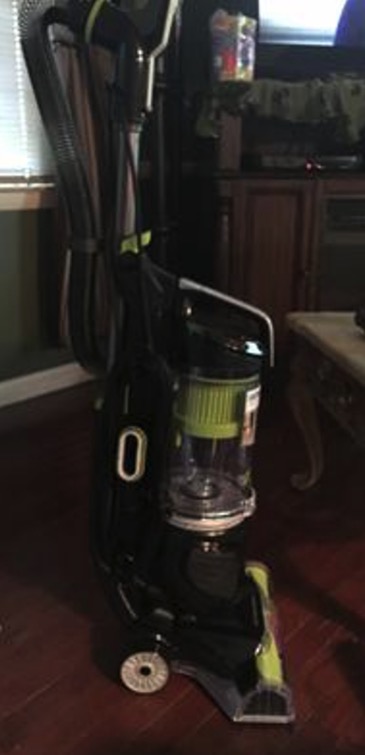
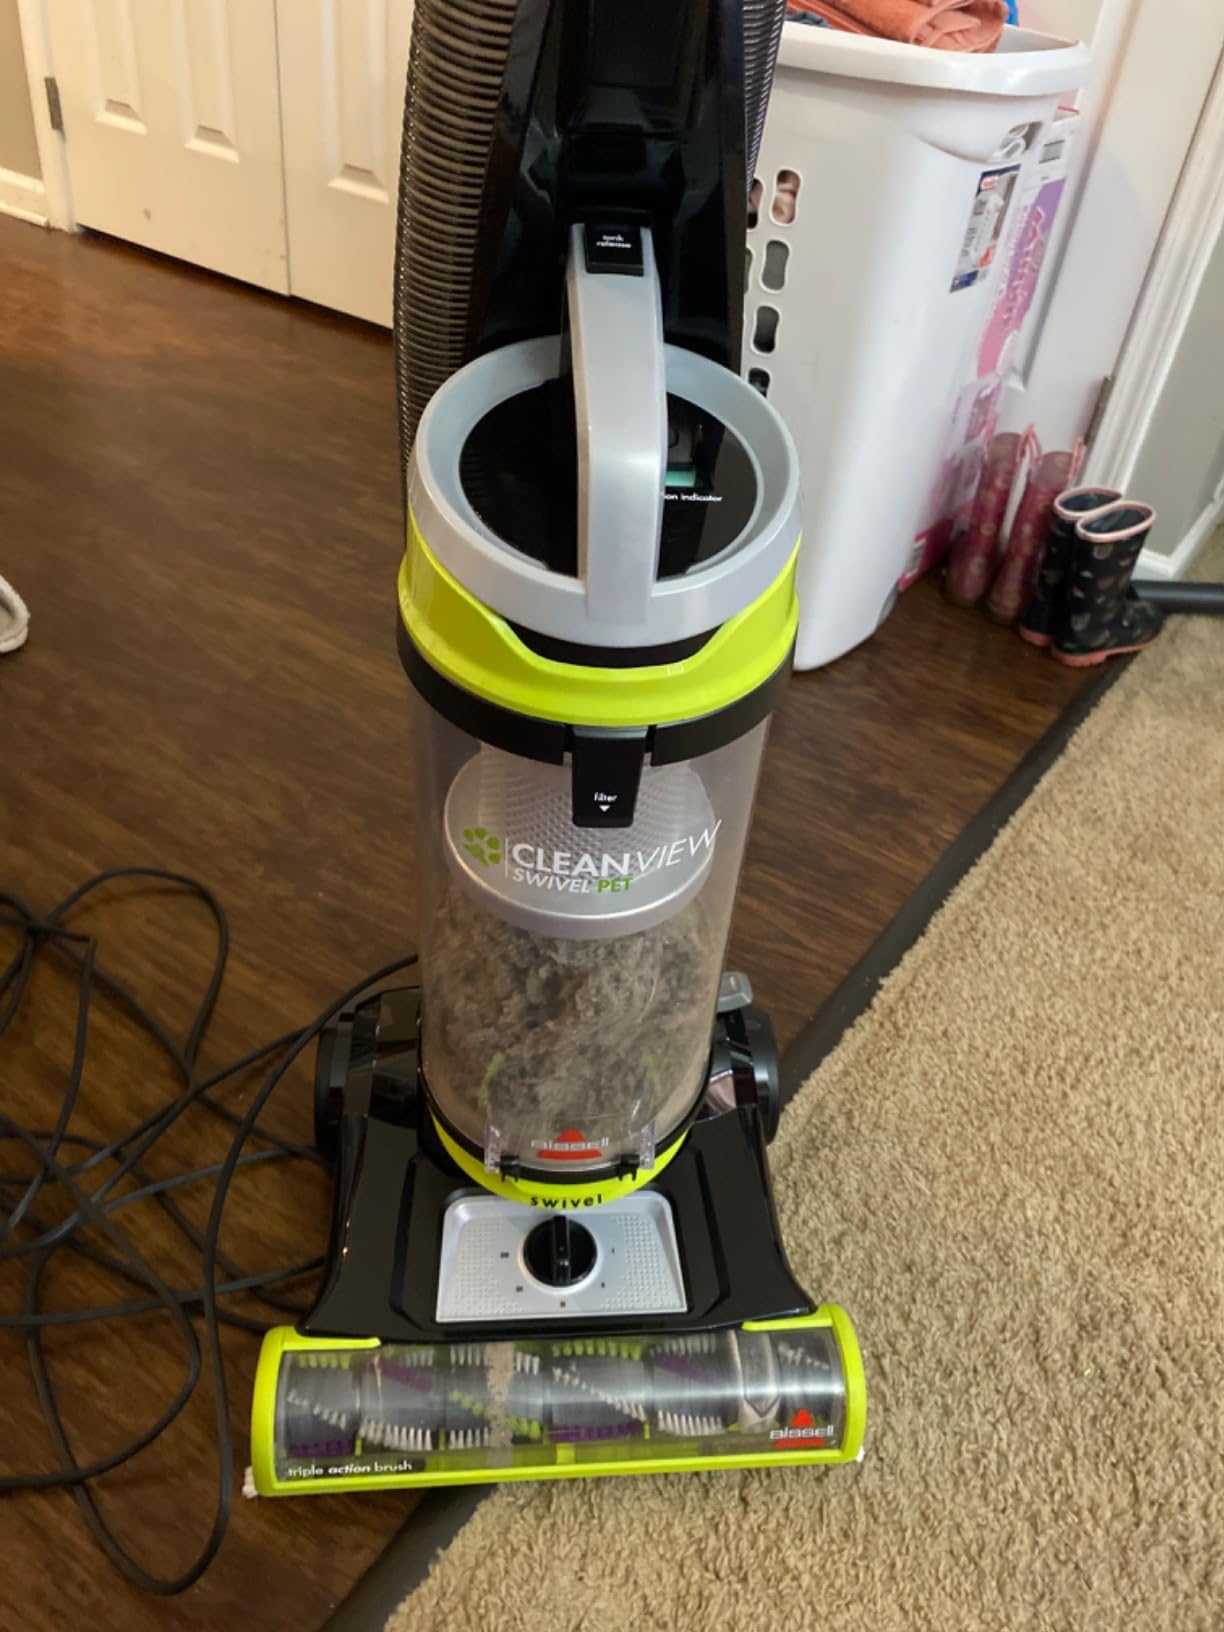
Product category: items_vacuum
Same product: no